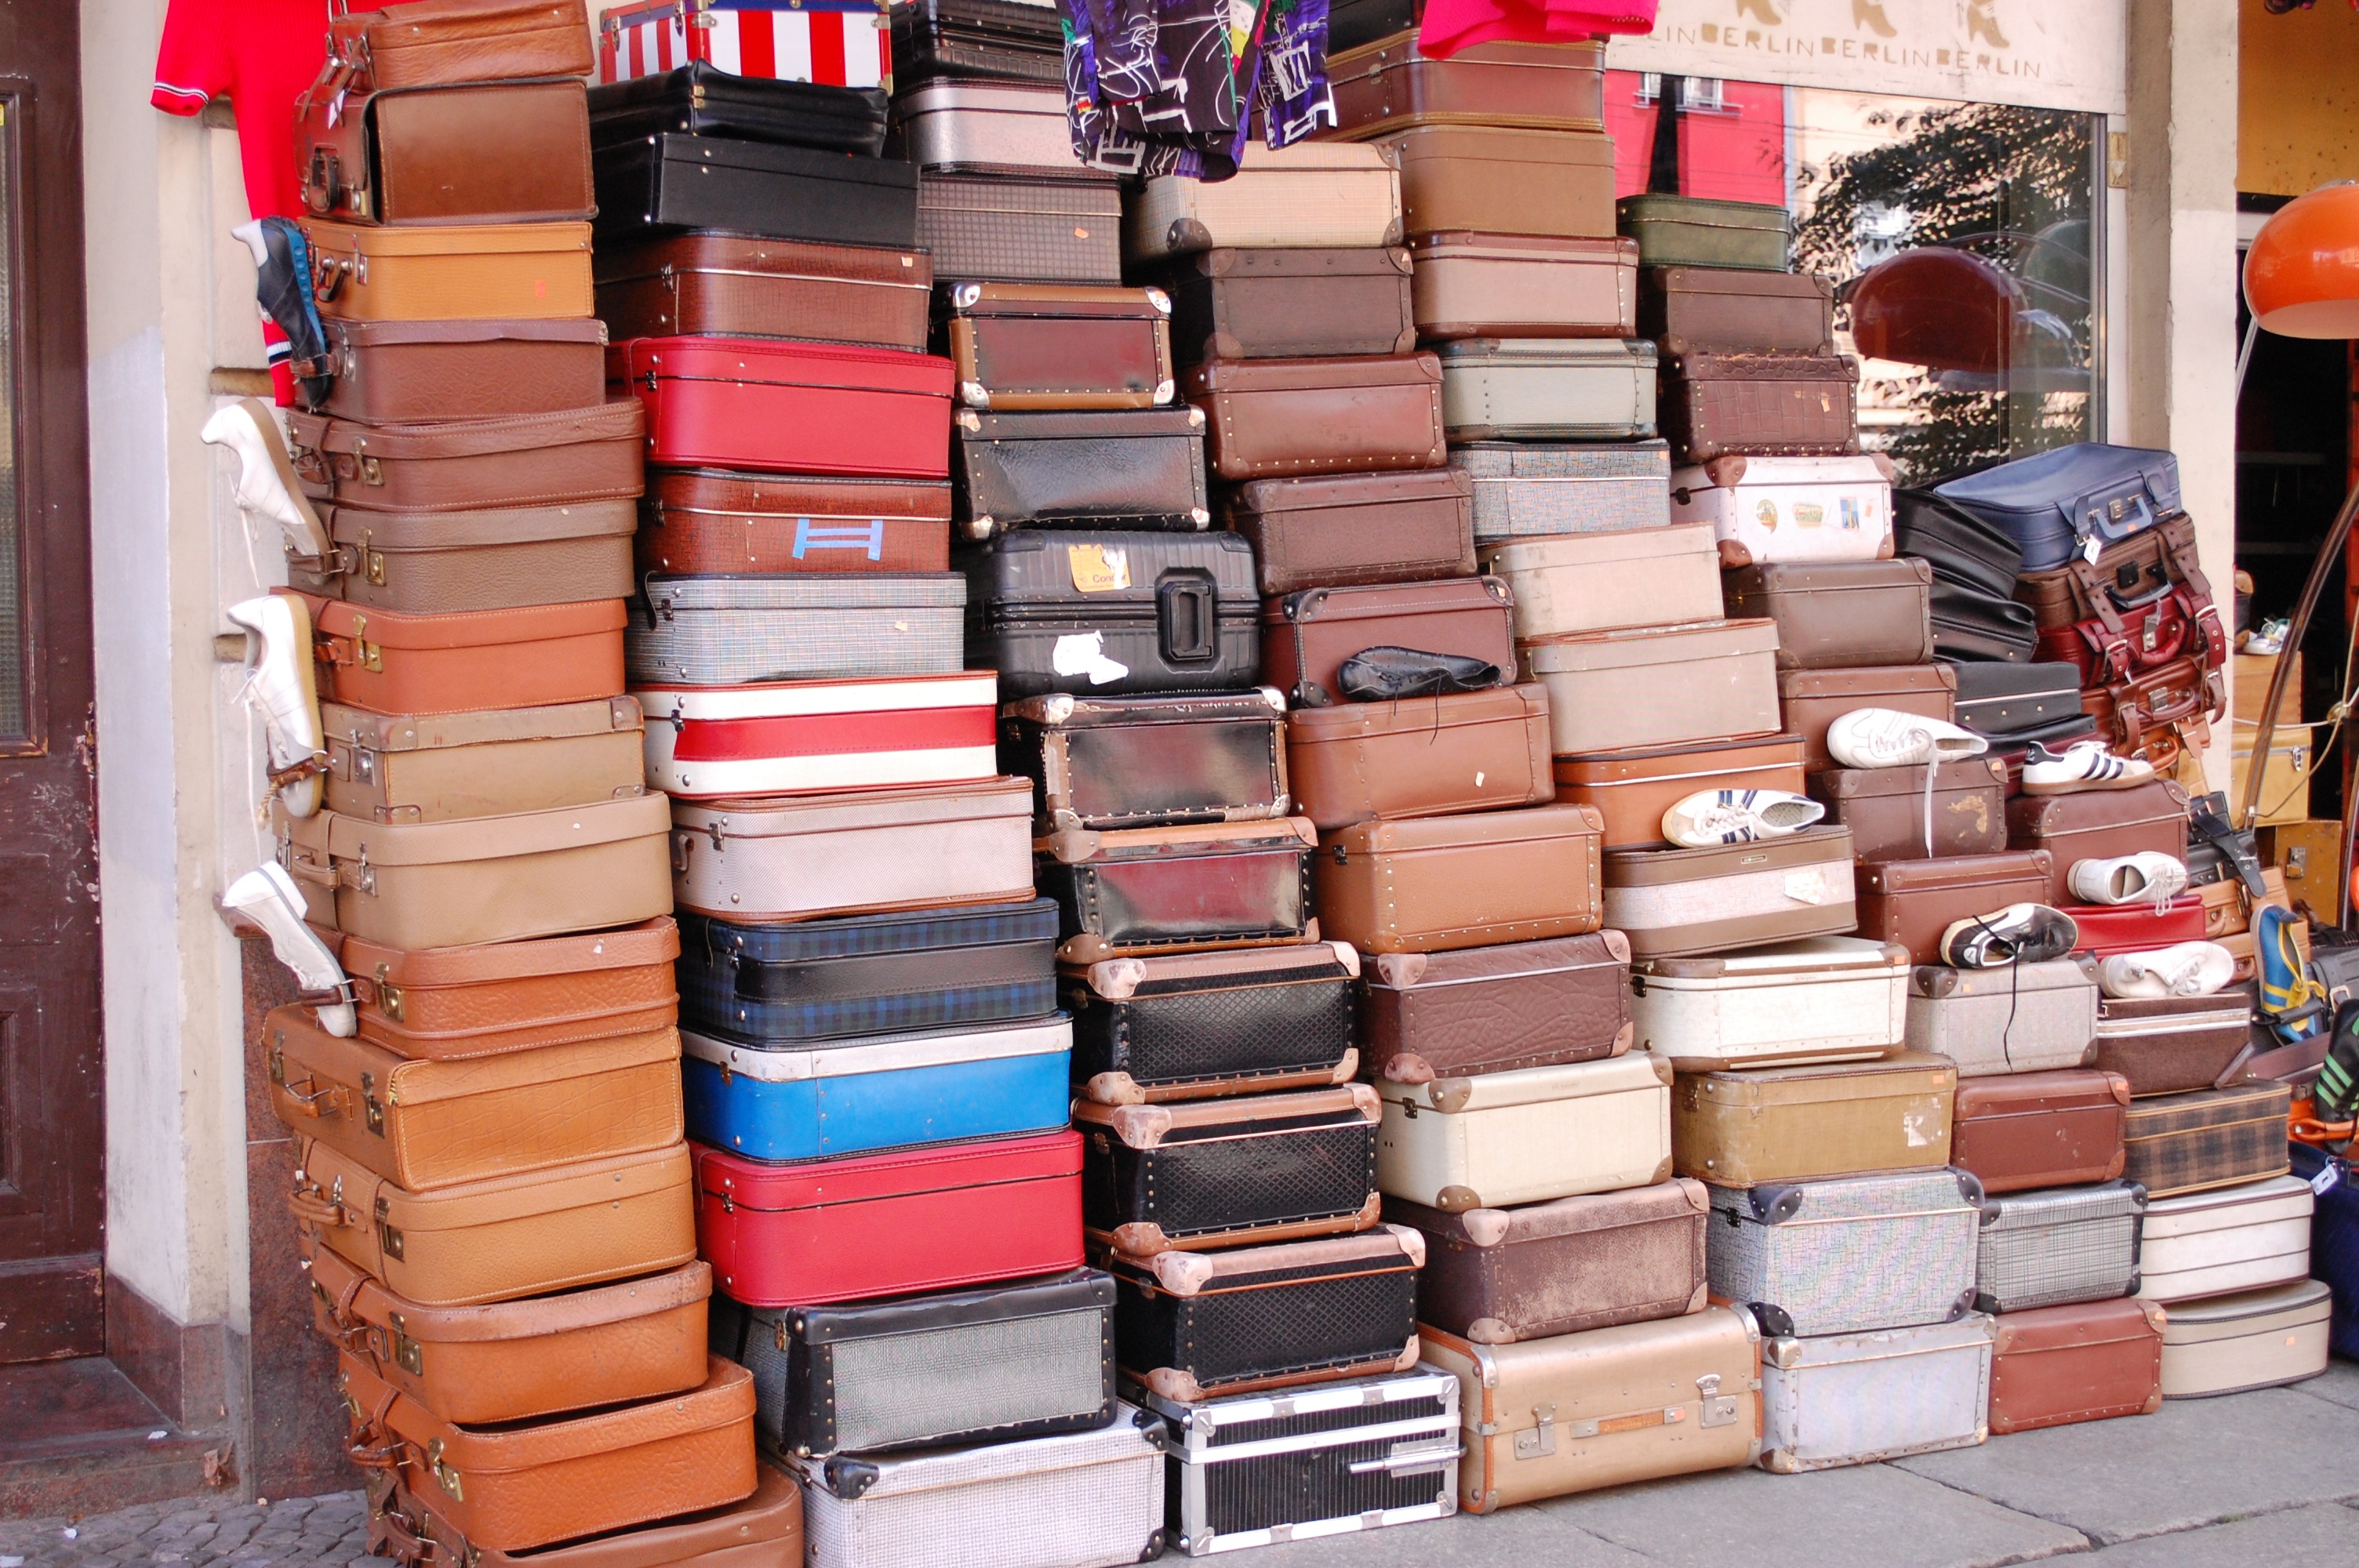
wood, color, market, art, berlin, suitcases